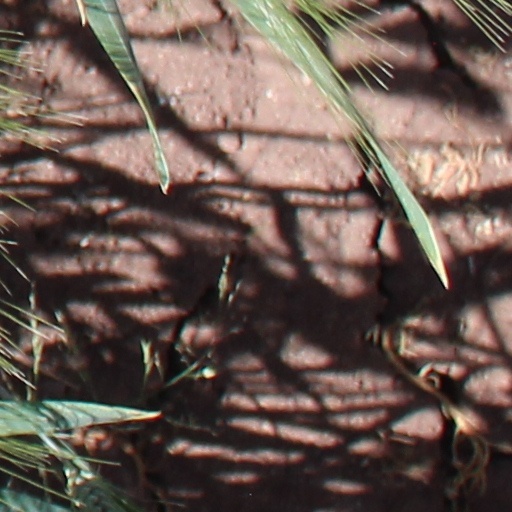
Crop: wheat